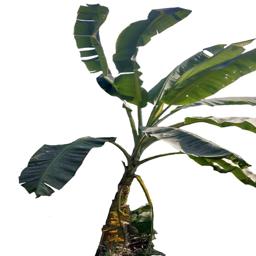
Label: MALBHOG LEAF